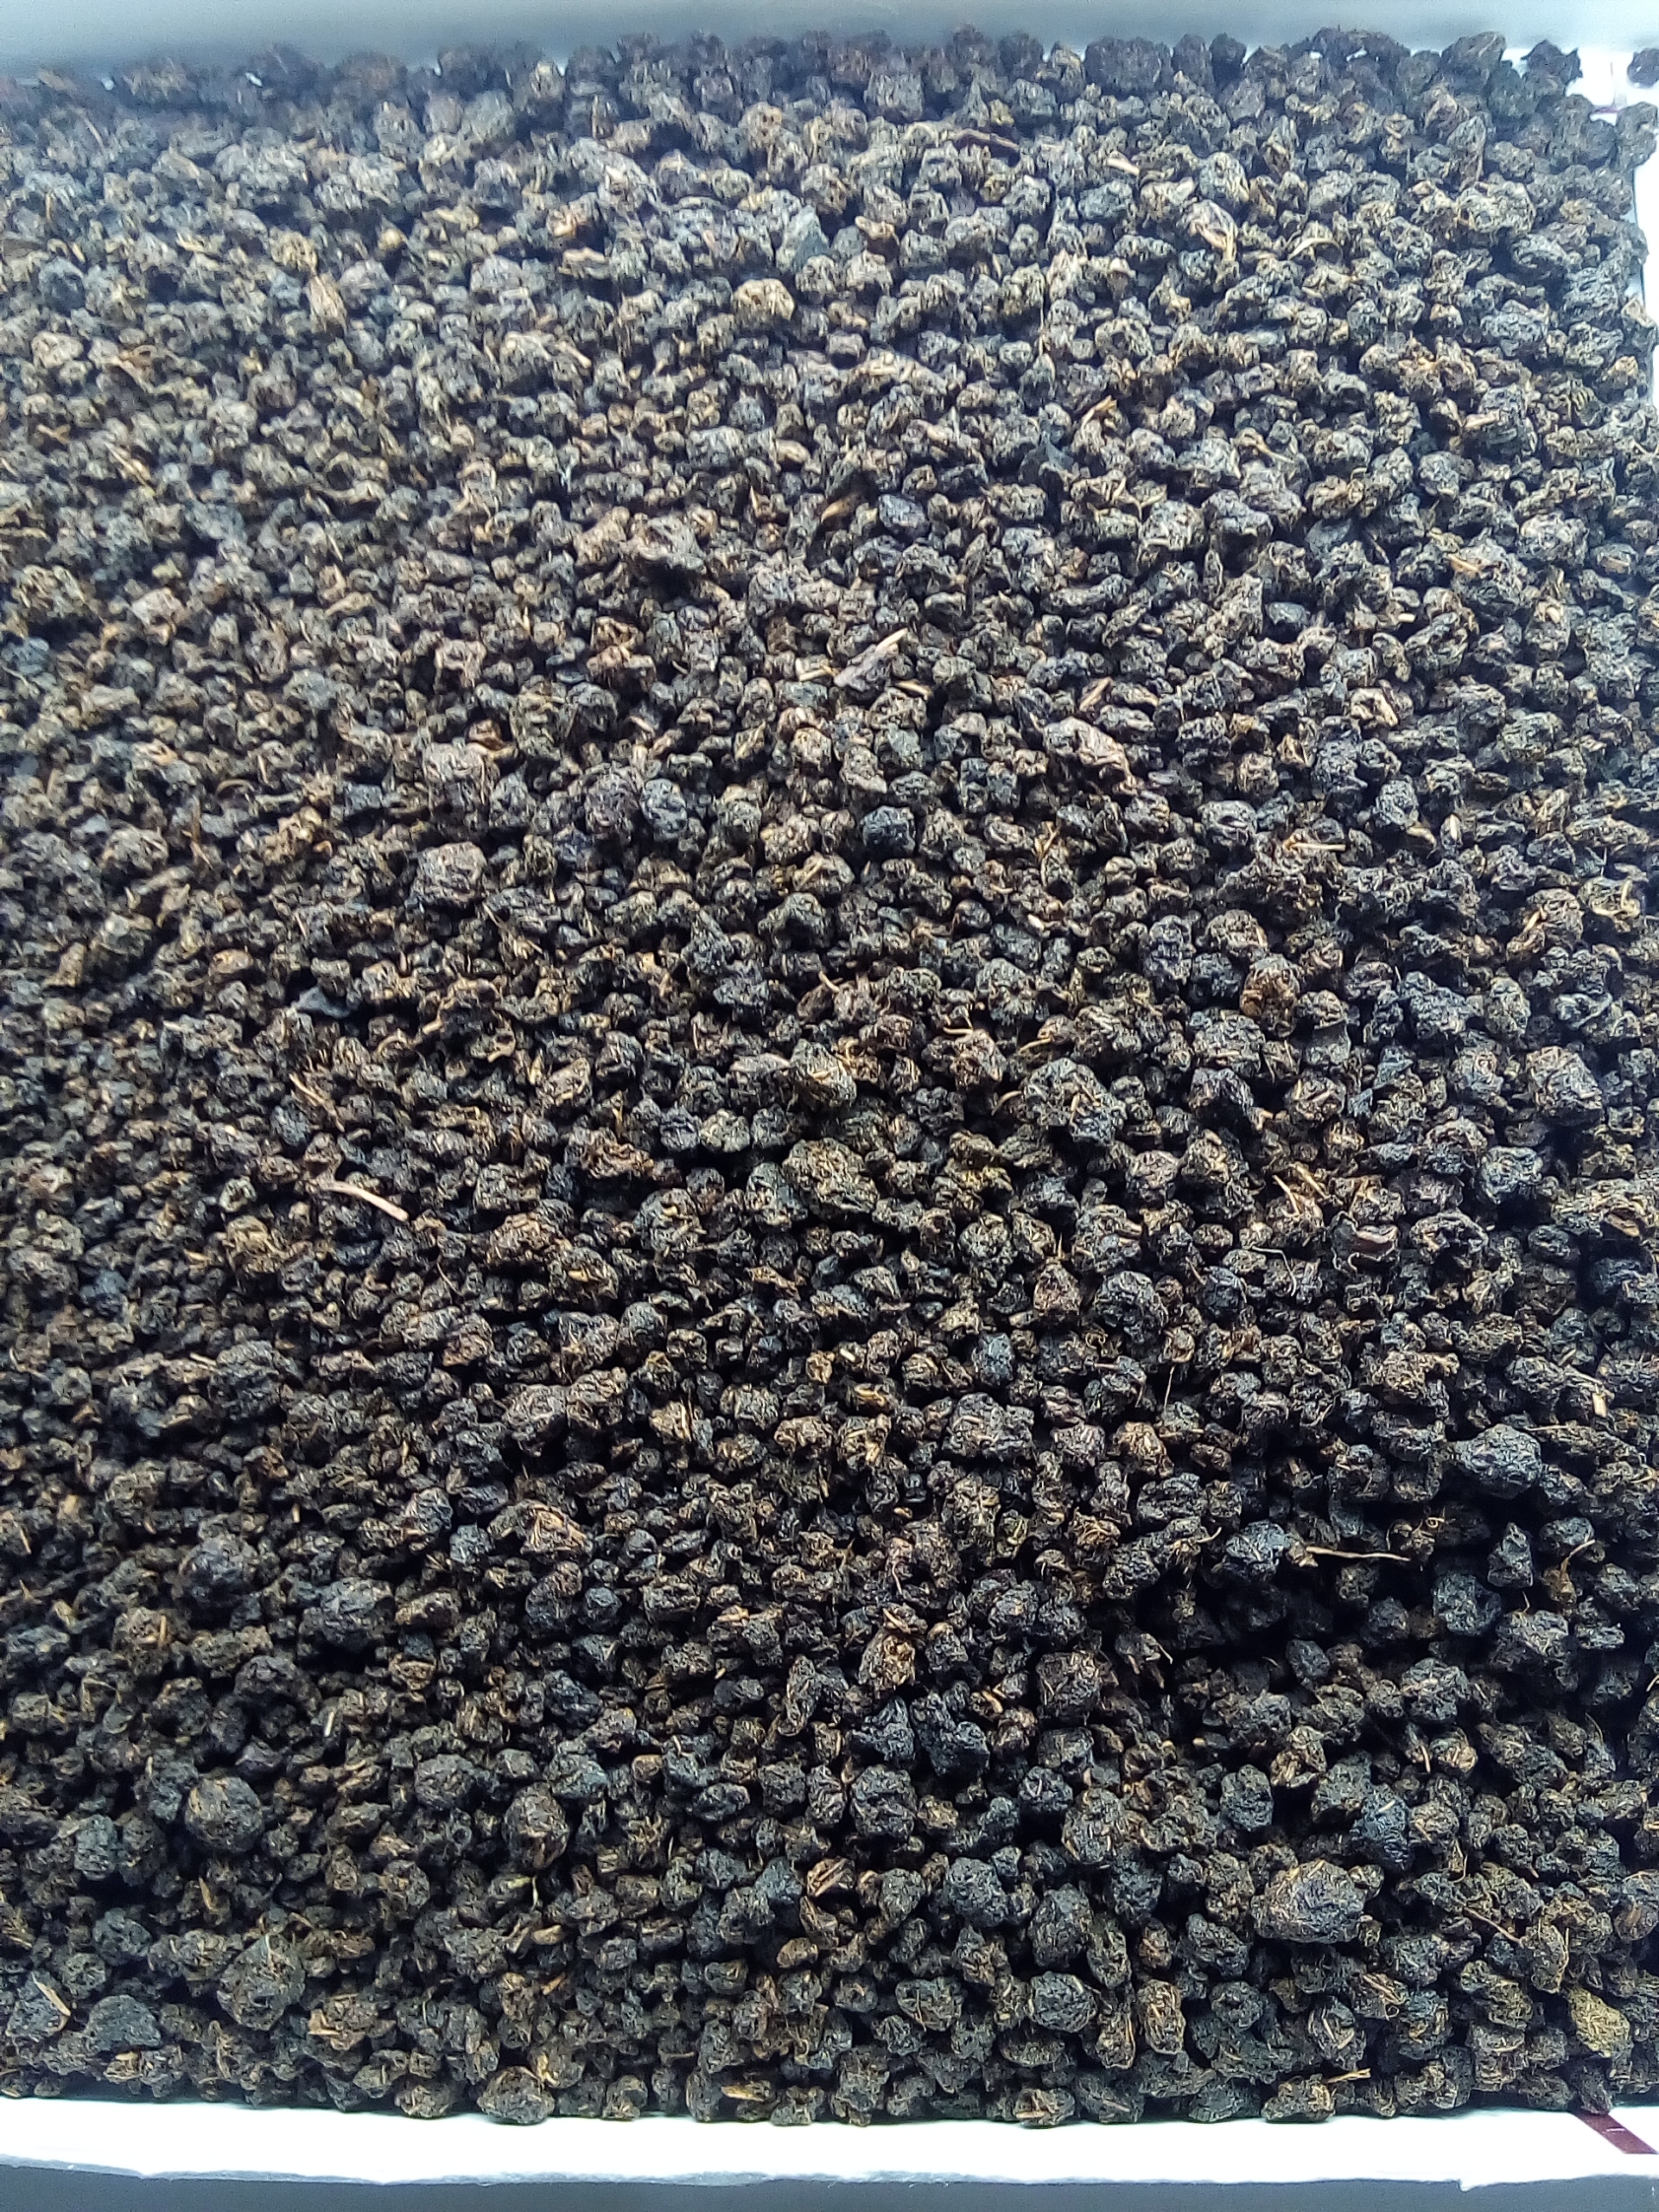
Rice seed variety: Unknown